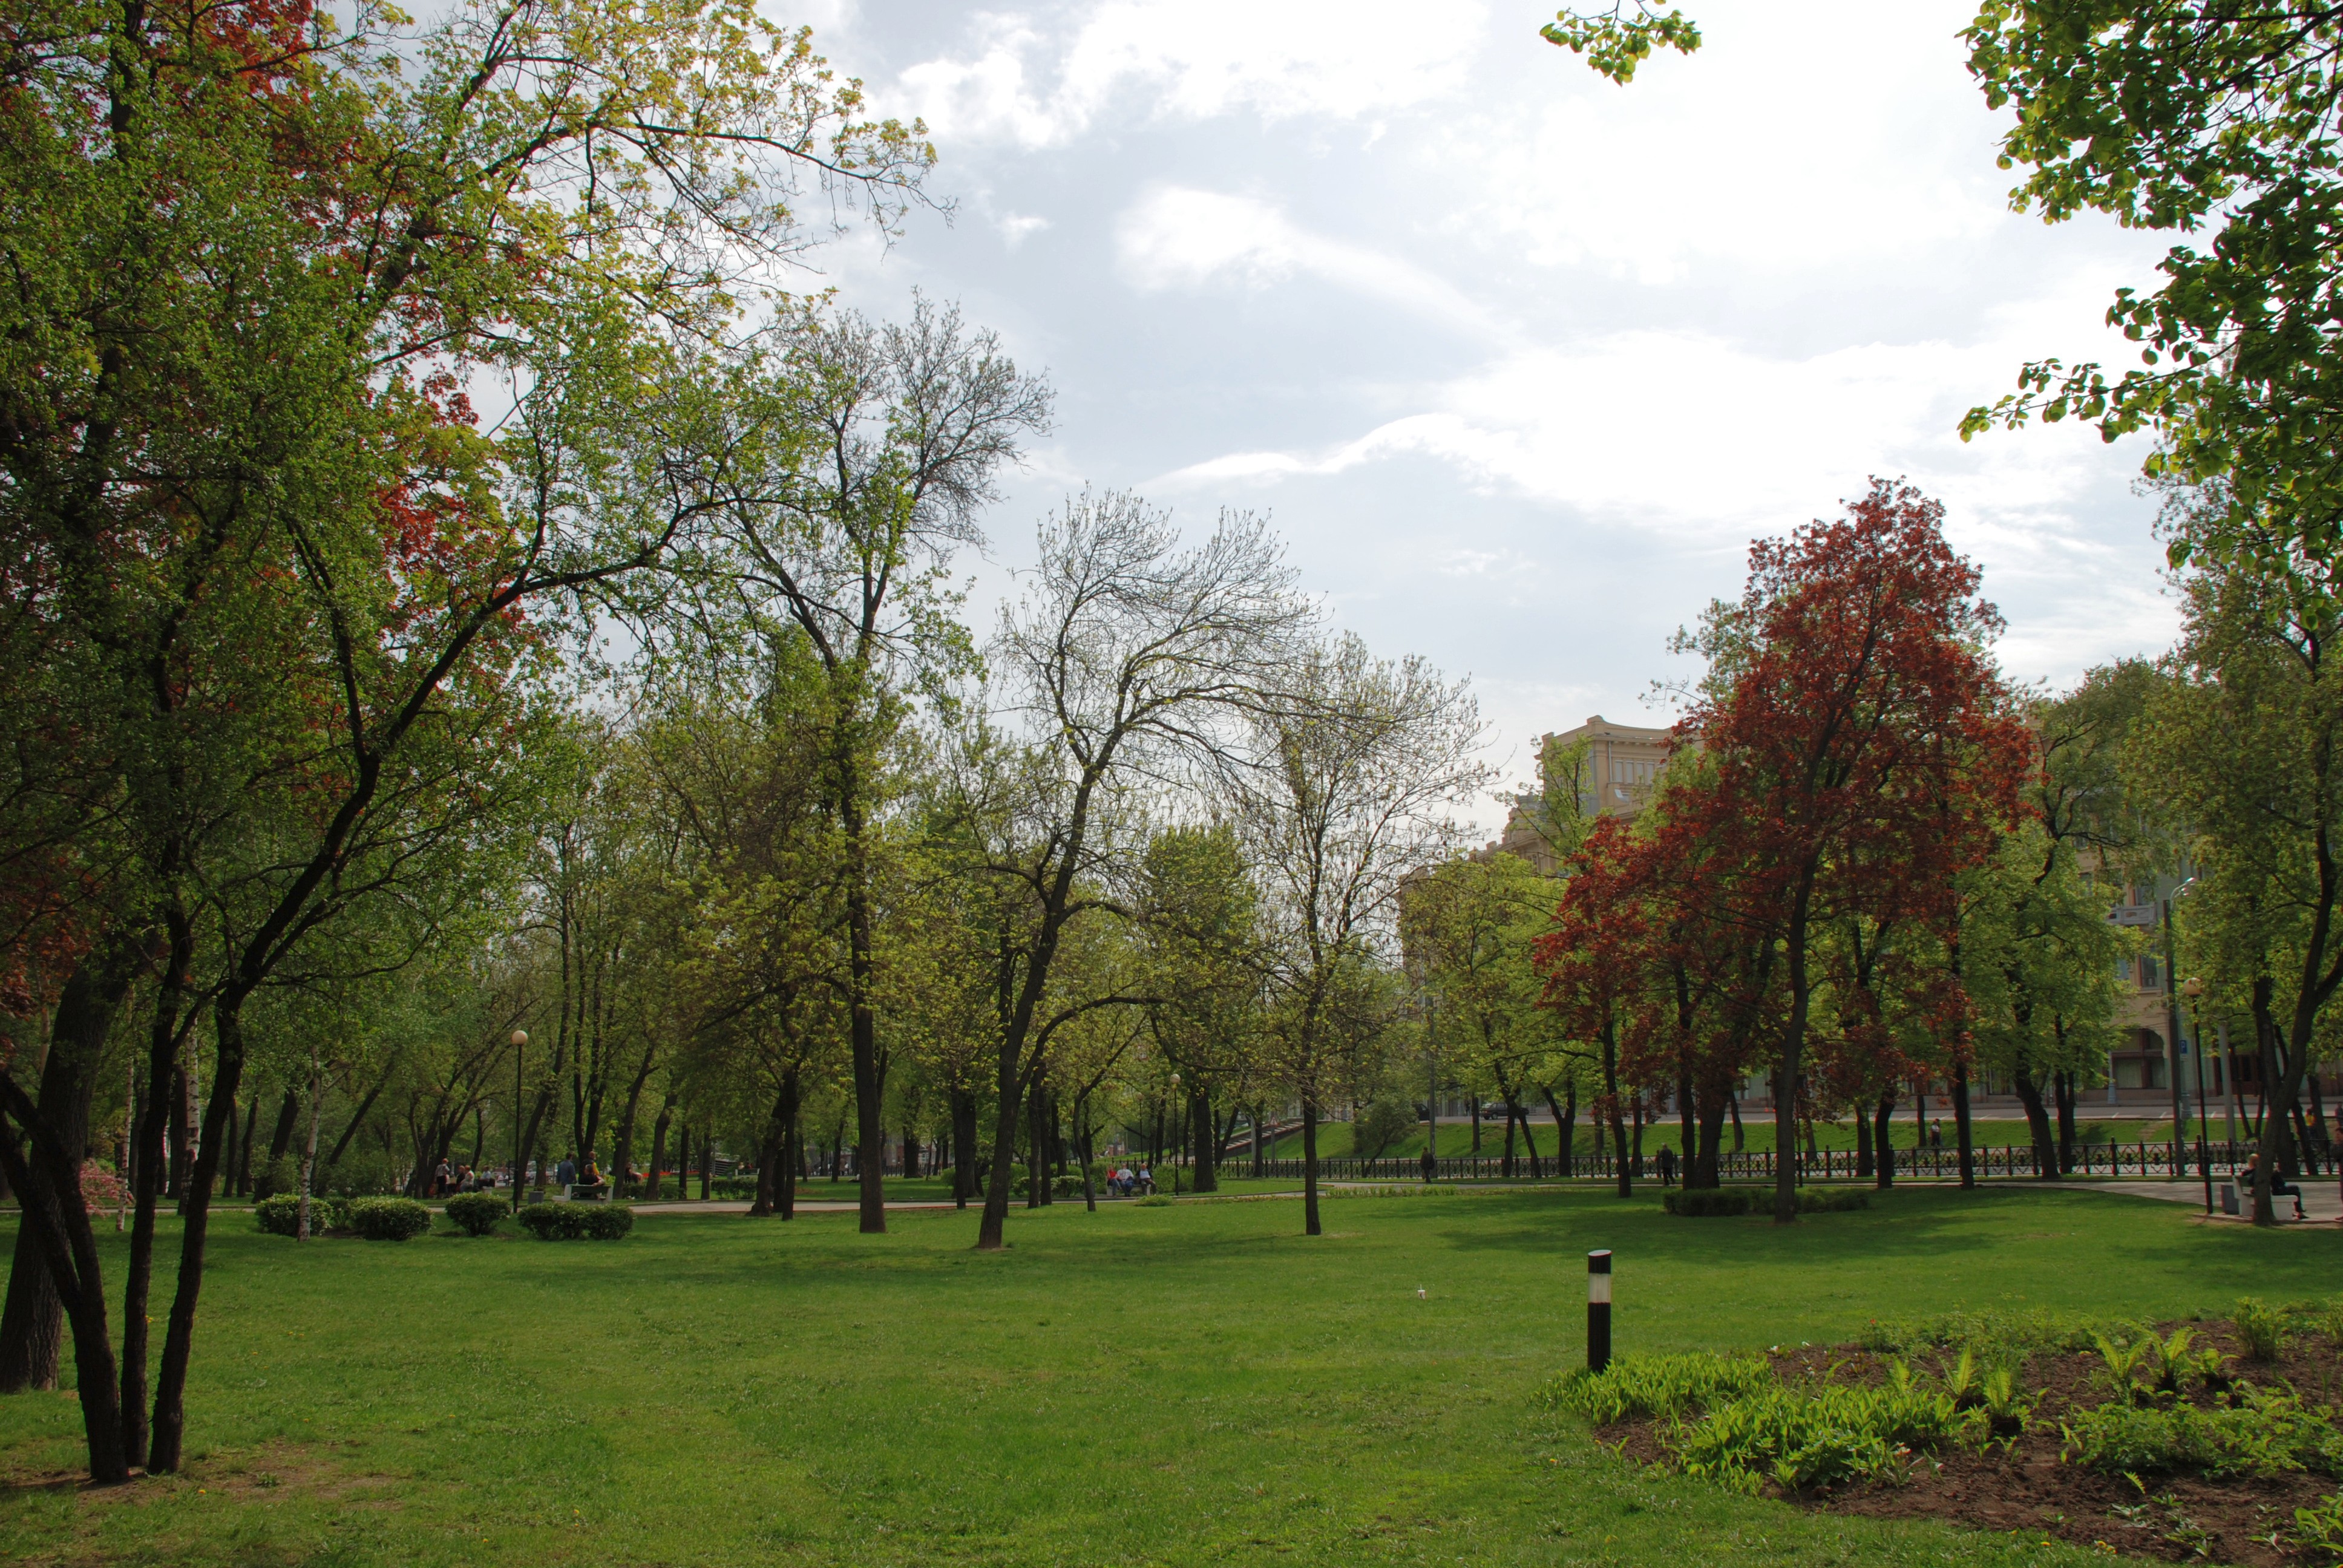
tree, nature, forest, grass, plant, lawn, meadow, sunlight, leaf, flower, city, autumn, park, botany, nikon, garden, season, cool image, moscow, estate, russia, woodland, d80, habitat, moskau, platinumphoto, nikond80, moscou, outdoor recreation, woody plant